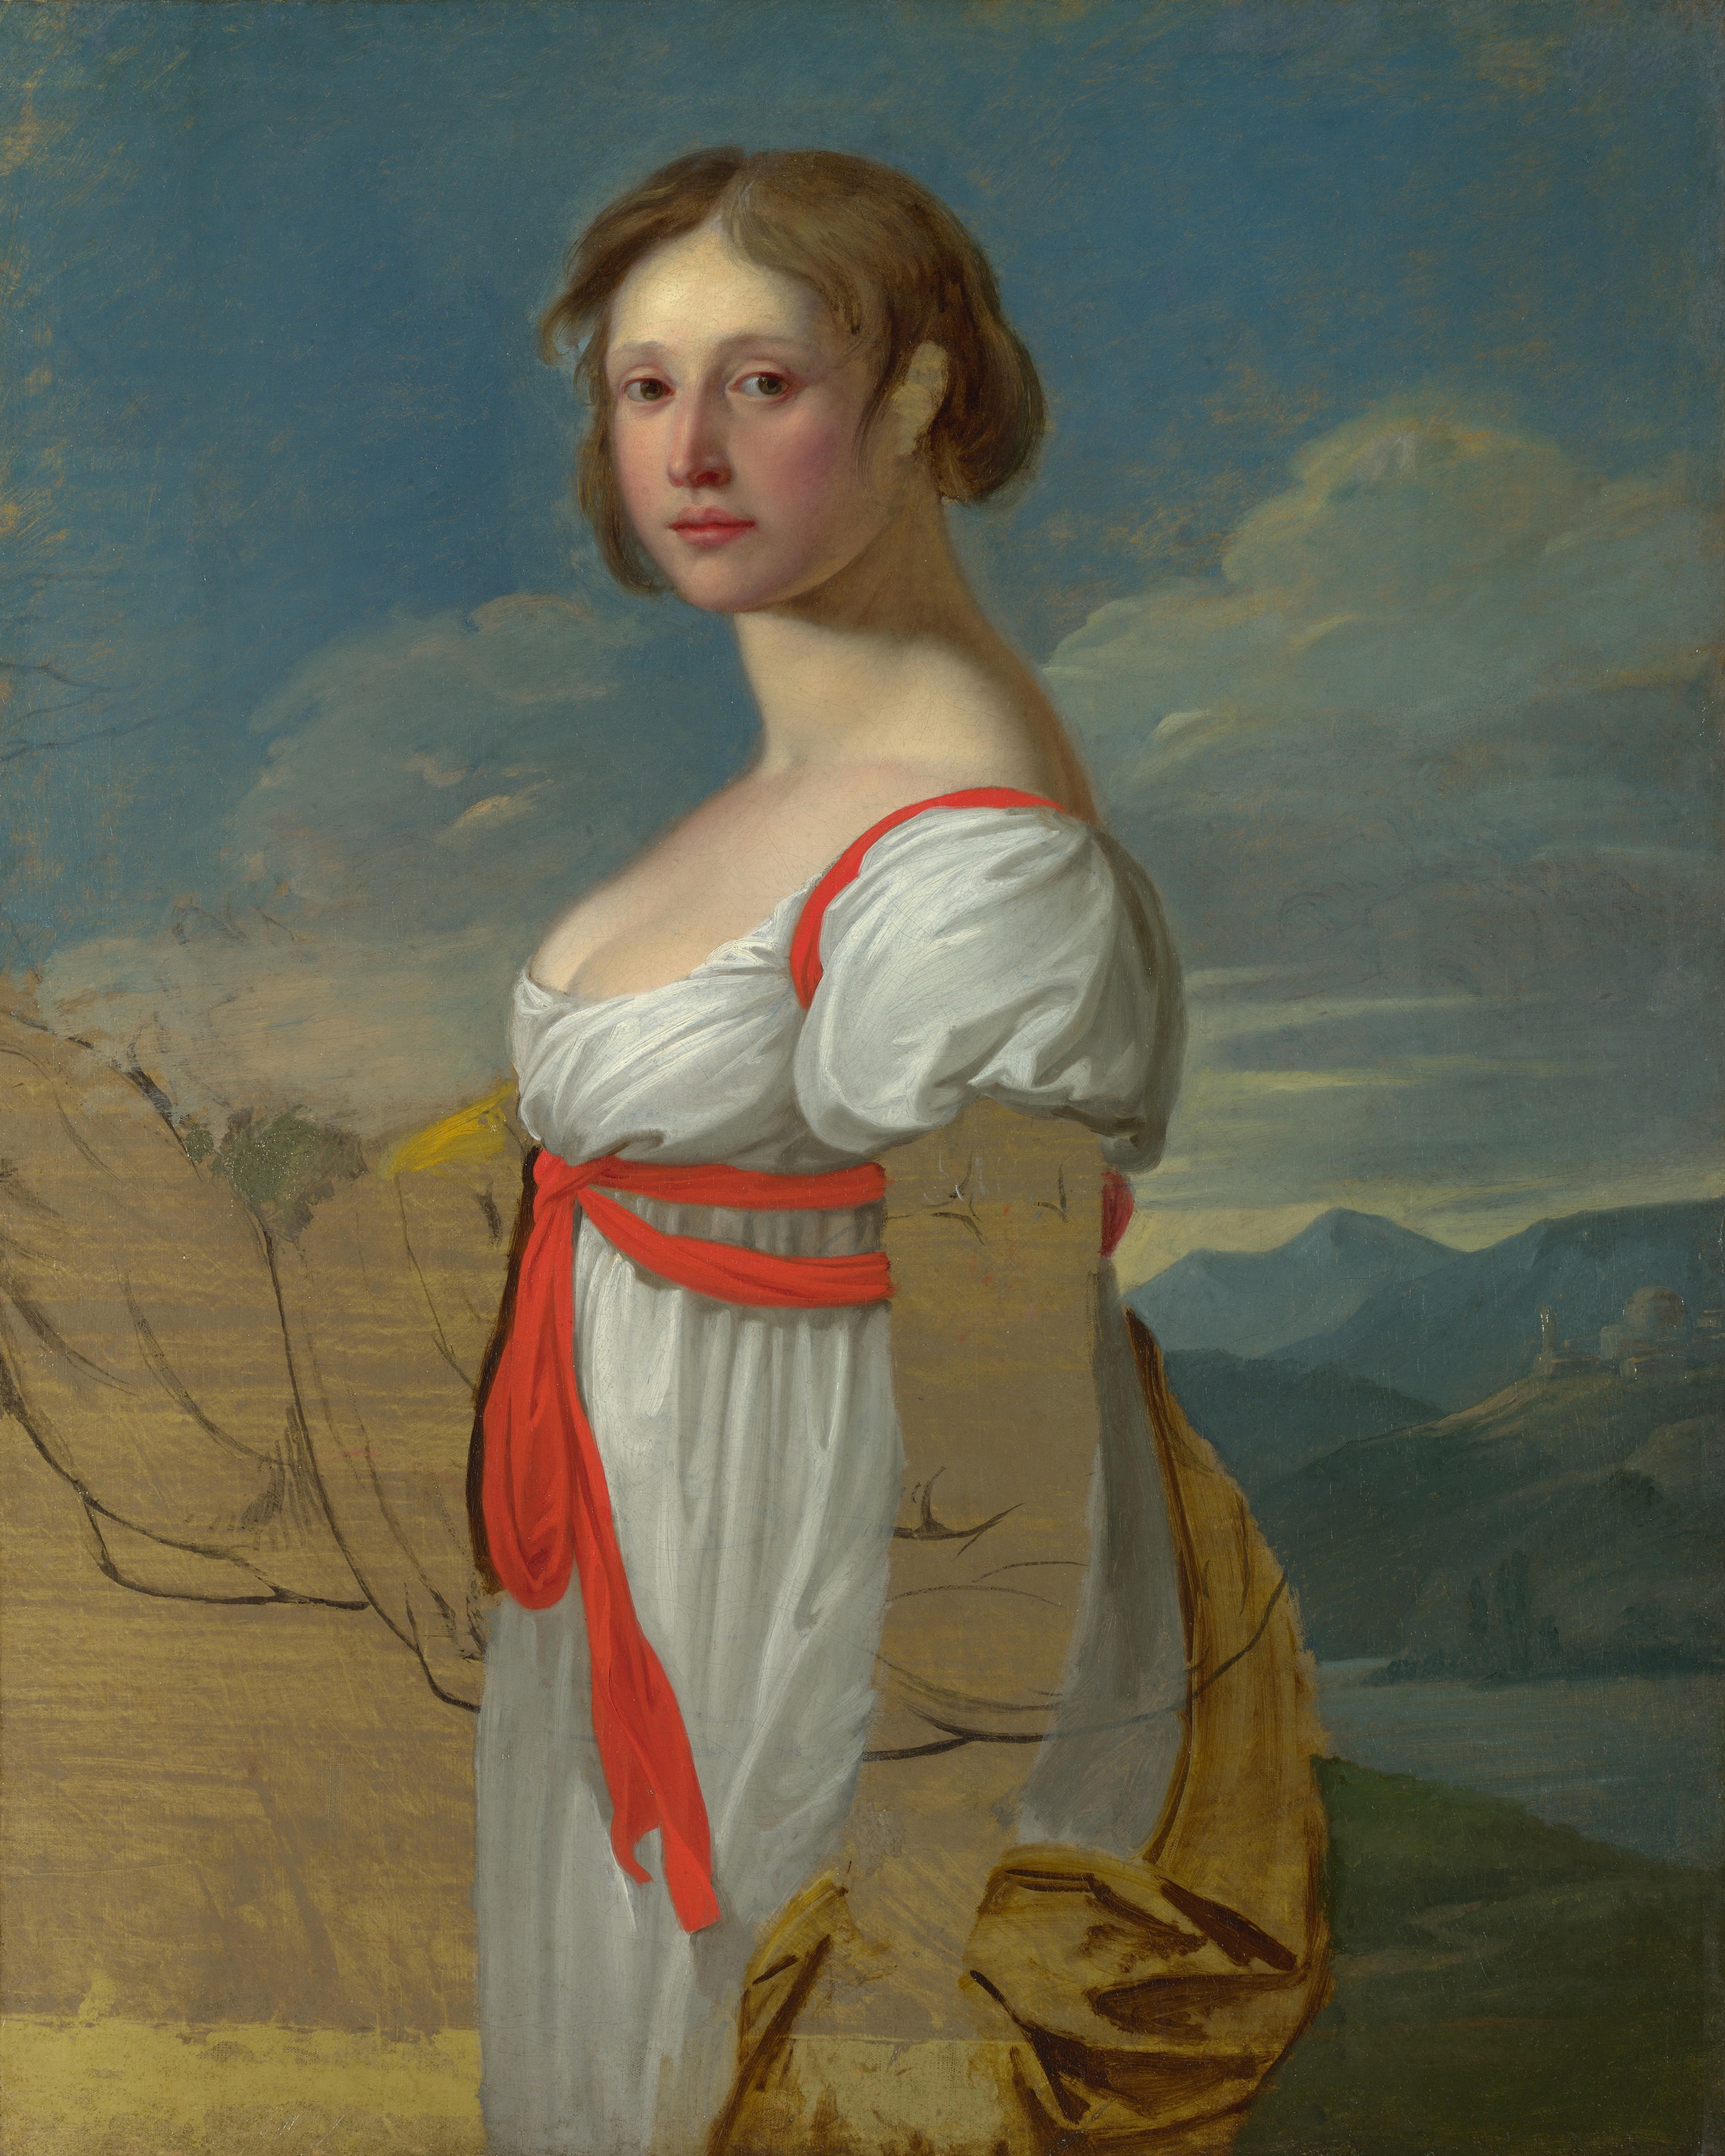
person, woman, portrait, clothing, lady, painting, art, costume, oil painting, human positions, art model, the national gallery